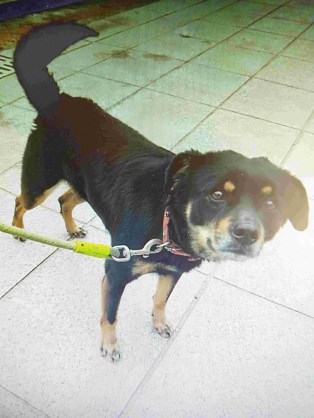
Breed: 3336-n000121-chinese_rural_dog